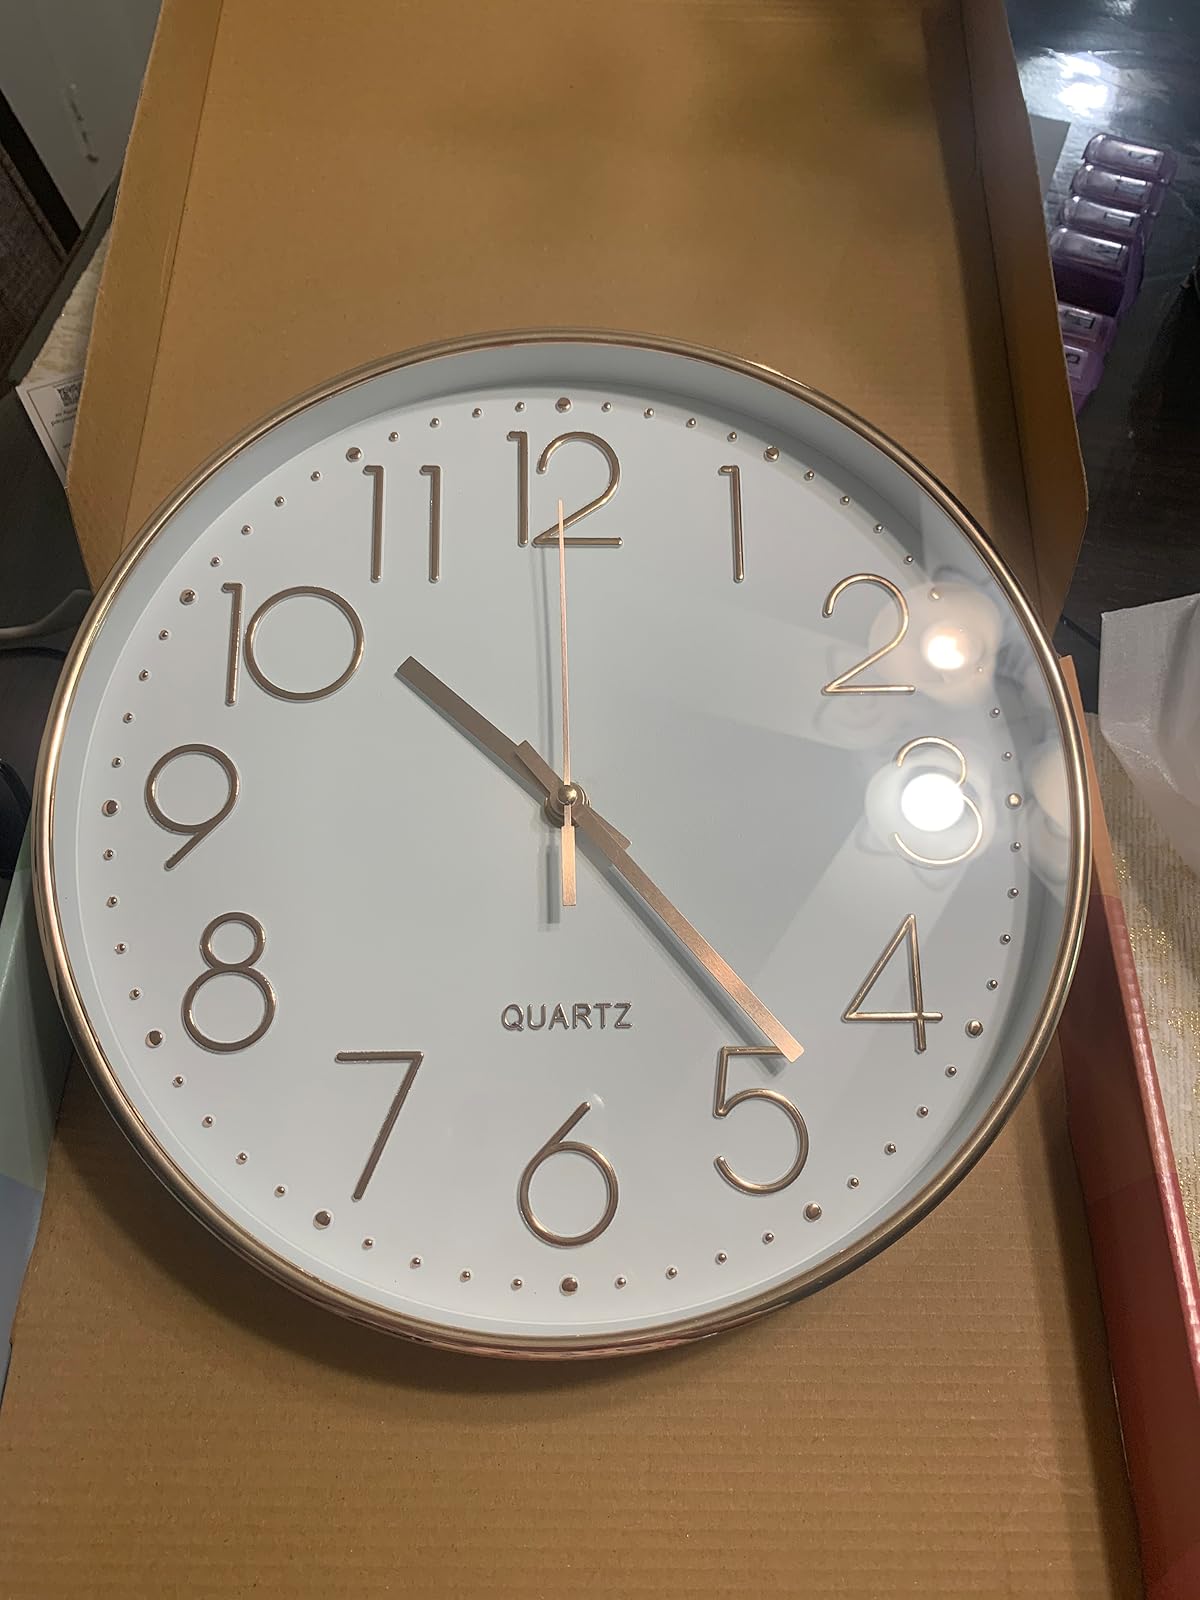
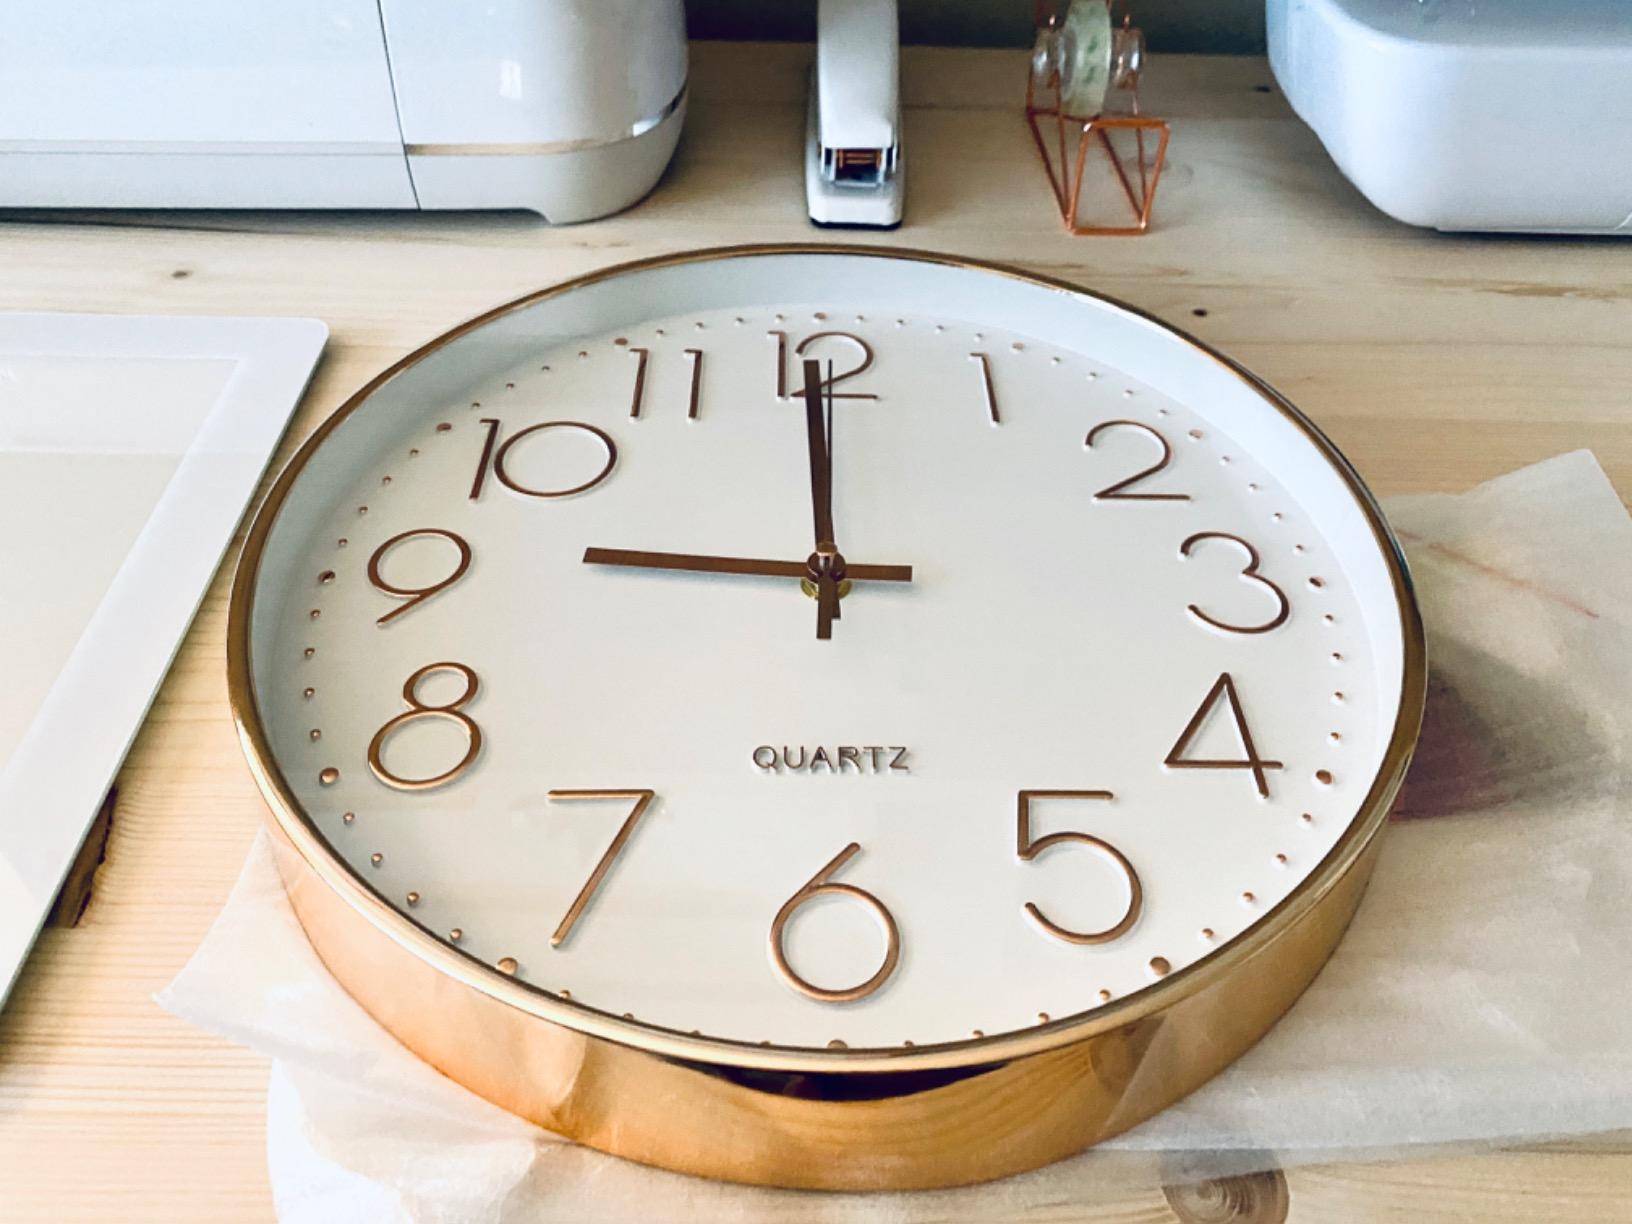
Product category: clock
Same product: yes